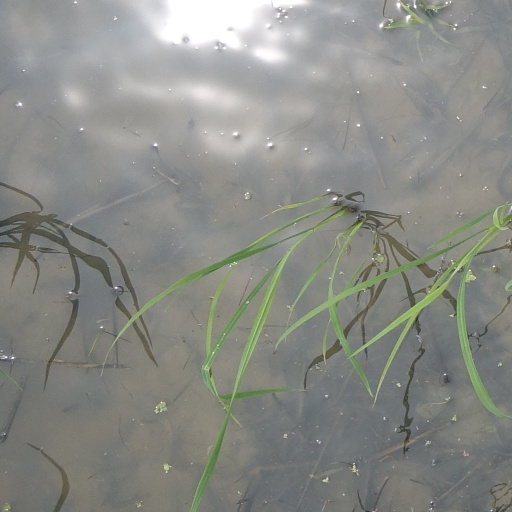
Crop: rice